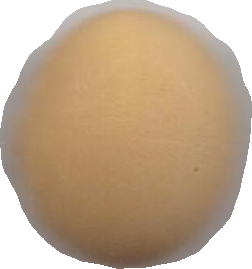
Variety: Grobogan